Christian denomination

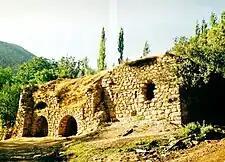
A 6th-century Nestorian church, St. John the Arab, in the Assyrian village of Geramon

The second largest Eastern Christian communion is Oriental Orthodoxy, which is organized in a similar manner, with six national autocephalous groups and two autonomous bodies, although there are greater internal differences than among the Eastern Orthodox (especially in the diversity of rites being used). The six autocephalous Oriental Orthodox churches are the Coptic (Egyptian), Syriac, Armenian, Malankara (Indian), Ethiopian and Eritrean Orthodox churches. In the Aramaic-speaking areas of the Middle East, the Syriac Orthodox Church has long been dominant. Although the region of modern-day Ethiopia and Eritrea has had a strong body of believers since the infancy of Christianity, these regions only gained autocephaly in 1963 and 1994 respectively. The Oriental Orthodox are distinguished from the Eastern Orthodox by doctrinal differences concerning the union of human and divine natures in the person of Jesus Christ, and the two communions separated as a consequence of the Council of Chalcedon in the year 451, although there have been recent moves towards reconciliation. Since these groups are relatively obscure in the West, literature on them has sometimes included the Church of the East, which, like the Oriental Orthodox, originated in the 1st century A.D., but has not been in communion with them since before the Council of Ephesus of 431.